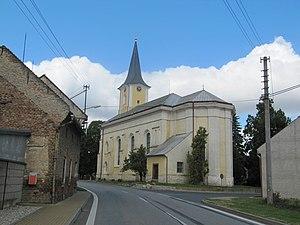
Vrchoslavice est une commune du district de Prostějov, dans la région d'Olomouc, en Tchéquie. Sa population s'élevait à 626 habitants en 2018.